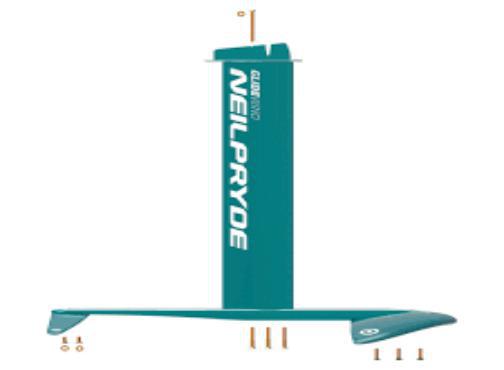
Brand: neil pryde-1
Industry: Sports